1995 Brazilian Grand Prix

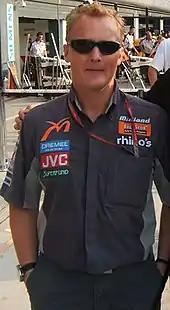
Johnny Herbert, who dropped to tenth place in the opening laps of the Grand Prix (picture taken in while an employee of the Midland F1 team)

Hill had a bad start from pole position, allowing Schumacher to overtake him into turn one. Panis, who started from tenth position in a Ligier, spun at the first corner after a nudge from Katayama, hitting the wall in the process and retiring from the race. Herbert, racing the spare Benetton chassis, dropped three places by the end of lap one, dropping behind Häkkinen and the two Ferrari cars. Blundell also made a poor start, dropping to fourteenth position after his gearbox changed from first to third gear as he accelerated away from the grid. At the end of the first lap, the race order was Schumacher leading Hill, from Coulthard, Häkkinen, Berger, Alesi, Herbert, Irvine, Katayama and Salo, with the two Tyrrell drivers switching places on the next lap. At the start of lap three, Hill attempted to overtake Schumacher heading into turn five, but Schumacher closed the door on Hill. Hill lost the advantage for a moment, with teammate Coulthard drawing alongside, but unable to get past with Hill on the inside line into turn six. Henceforth, Schumacher and Hill began to gradually pull away from Coulthard, who realised that he could not match the pace of the leaders and settled into his own rhythm, albeit one that was still comfortably faster than the cars behind him. By lap five, Herbert had dropped down to tenth position, unhappy with the handling of the spare car and having been overtaken by Irvine, Salo and Katayama. On lap ten, Schumacher lapped last-placed Diniz for the first time; the presence of slower cars a constant factor for the front-runners thereafter. On the same lap Frentzen retired from 12th position with electrical failure. He was joined by Schiattarella two laps later after his Simtek car developed a steering problem. Irvine made a pit stop earlier than expected on lap fifteen, retiring from the race with a gearbox actuator problem. On the same lap, Katayama spun at the fourth corner, stalled his car in the process and retired from the race. The two retirements meant Herbert moved back up to eighth position. Alesi was the first of the leading drivers to make a scheduled pit stop on lap 17, rejoining the track in eleventh place. Barrichello, Irvine's teammate, retired a lap later, driving into the pit lane slowly with a gearbox problem. On the same lap, Verstappen retired his Simtek car with a clutch problem.